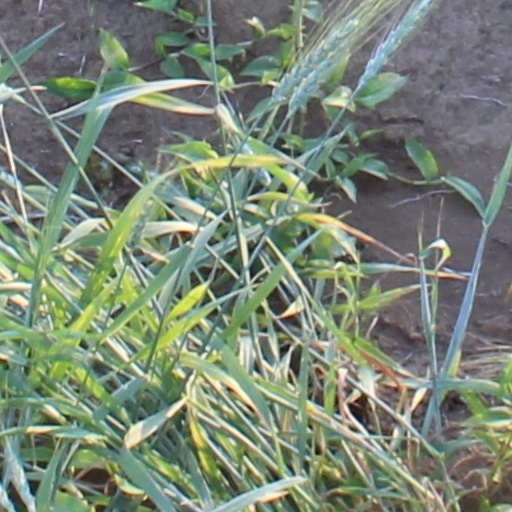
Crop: wheat